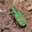
Label: beetle